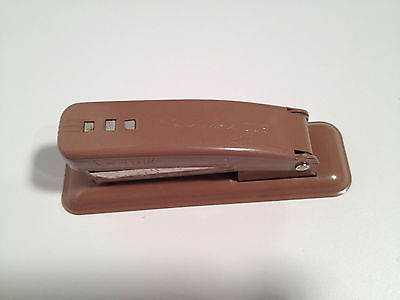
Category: stapler